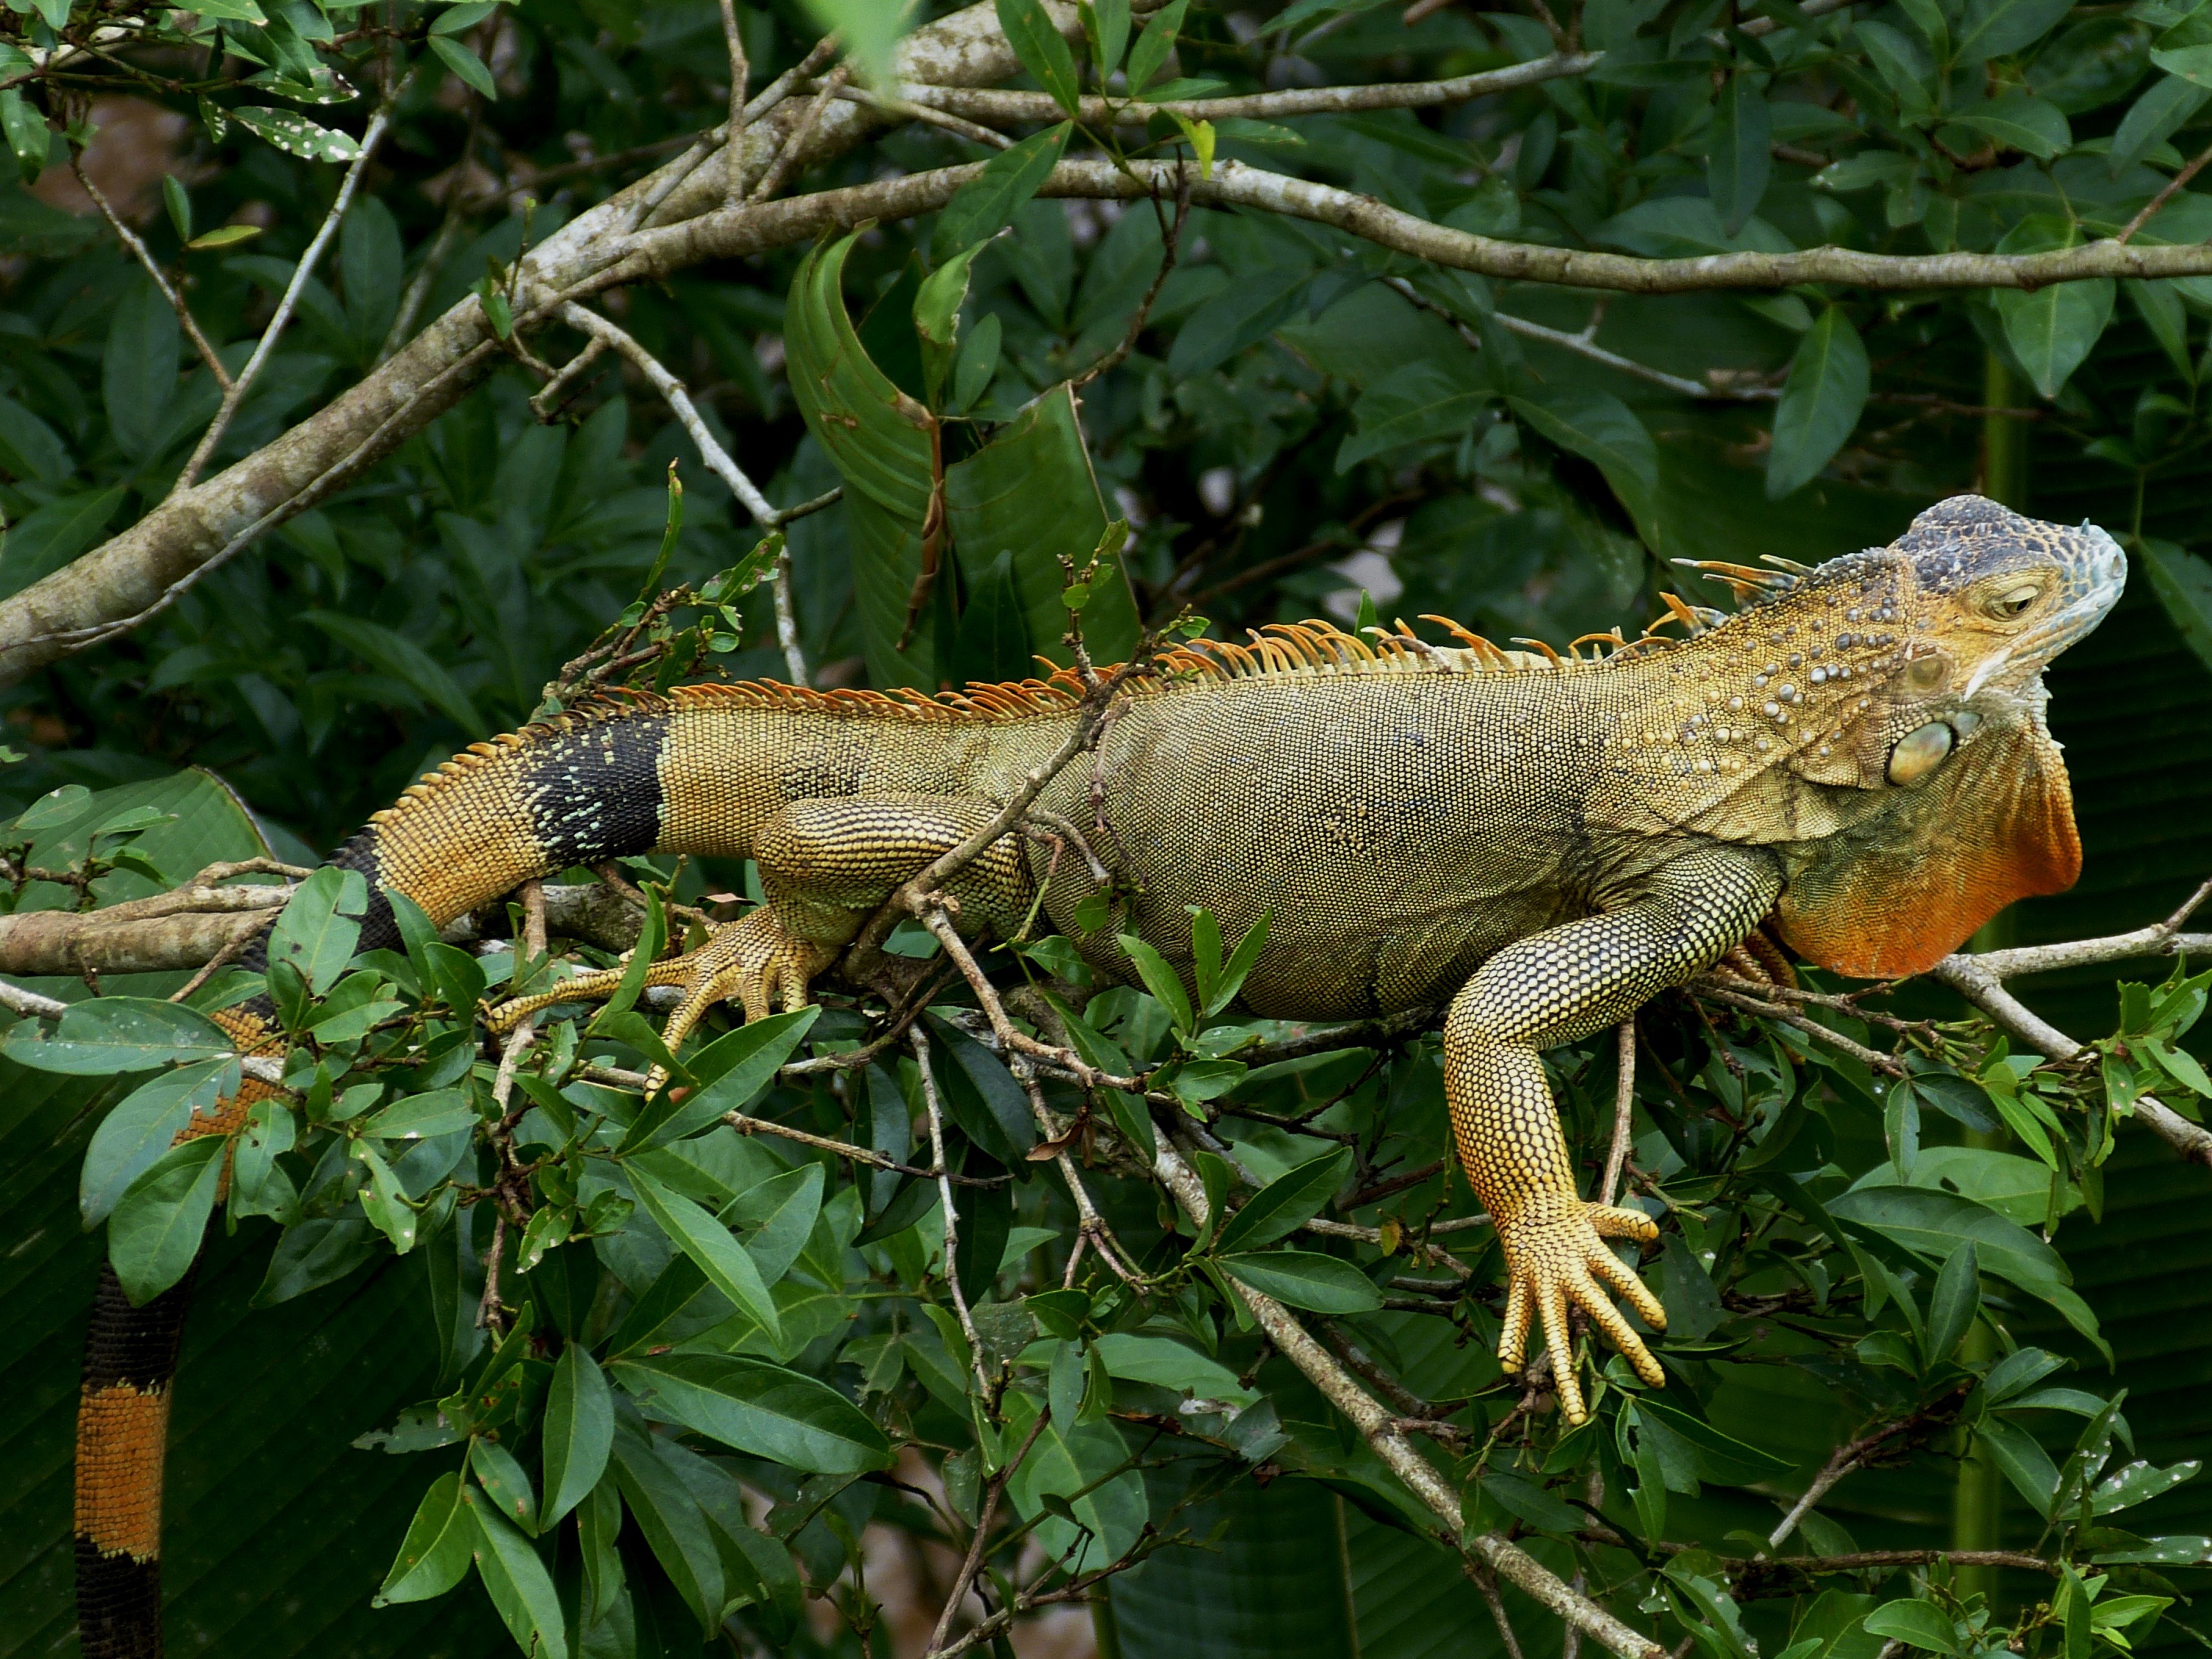
animal, wildlife, jungle, tropical, reptile, scale, iguana, fauna, lizard, claw, green lizard, monitor, vertebrate, creature, dragon, tropics, iguania, lacerta, costa rica, agamidae, central america, dactyloidae, scaled reptile, lacertidae, african chameleon